Izaiah Brockington

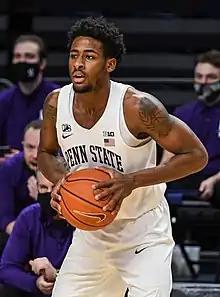
Brockington with Penn State in 2021

Izaiah Antoine Brockington (born July 12, 1999) is an American professional basketball player for the New Zealand Breakers of the Australian National Basketball League (NBL). He played college basketball for the St. Bonaventure Bonnies, Penn State Nittany Lions, and Iowa State Cyclones.